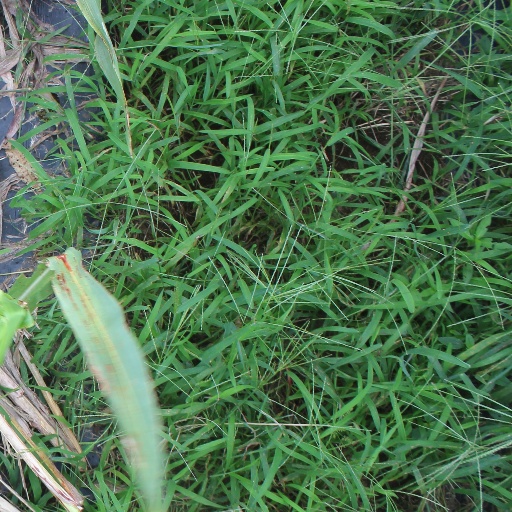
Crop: sorghum